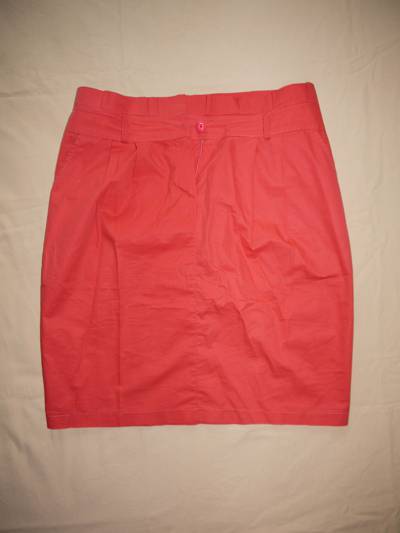
Waste category: clothes